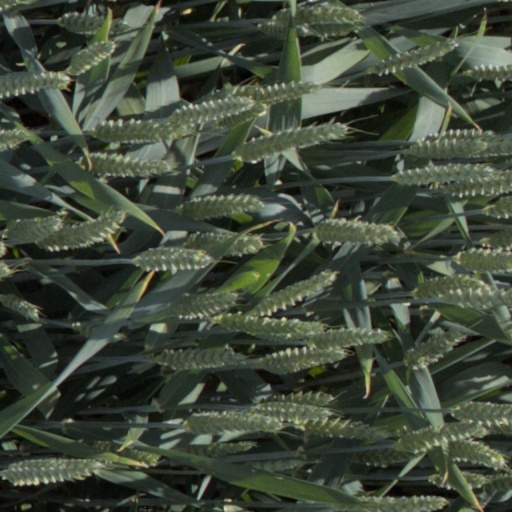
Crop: wheat